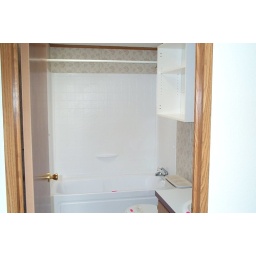
This was teh bathroom when we bought the house in 05